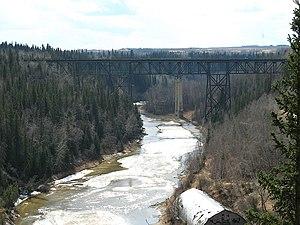
La rivière Pembina est un cours d'eau qui coule dans la province de l'Alberta au Canada.